Lagos Cougars

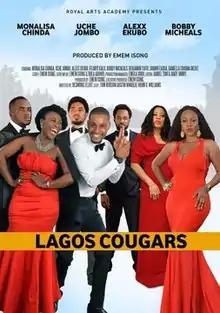
Theatrical release poster

Lagos Cougars is a 2013 Nigerian romantic drama film directed by Desmond Elliot. It premiered on 3 December 2013 at the Silverbird Galleria, Victoria Island.